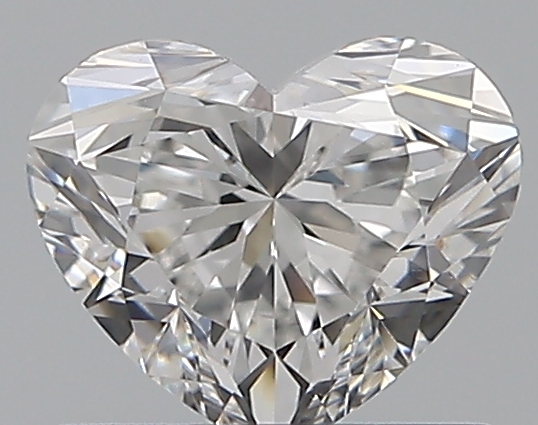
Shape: heart
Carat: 0.72
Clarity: VS2
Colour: F
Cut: EX
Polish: EX
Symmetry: EX
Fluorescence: N
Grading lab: GIA
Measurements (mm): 5.21 x 6.18 x 3.75